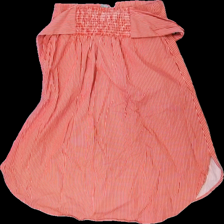
View: back
Type: Dress
Category: Ladies
Brand: Lindex
Colors: Red, White
Material: 100% cotton
Pattern: Striped
Cut: Regular
Size: XS
Season: All
Price range: 50-100
Recommended usage: Reuse